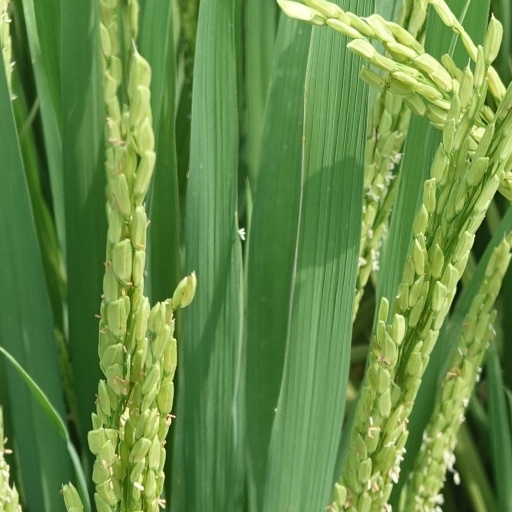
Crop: rice